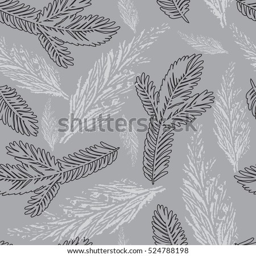
vector christmas seamless pattern with pine branch on a grey background .